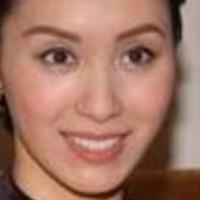
Age group: age 21-30